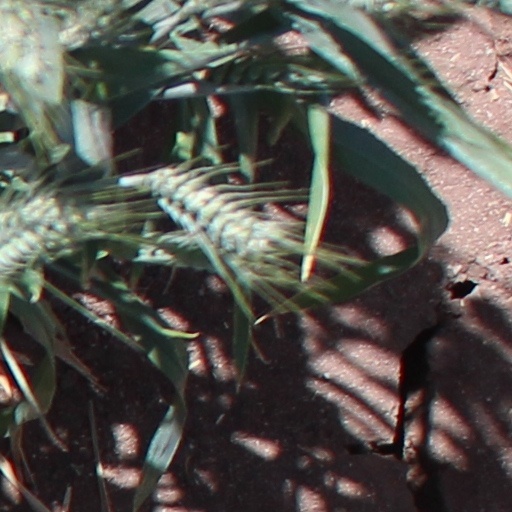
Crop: wheat